Jock Garden

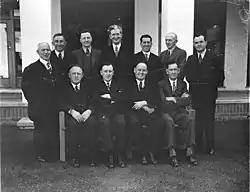
Lang Labor MPs in 1935 including Garden

In September 1926, Garden announced his resignation from the Communist Party and his intention to seek readmission to the ALP; he was not formally re-admitted to the ALP until January 1929. He remained active in the labour movement and was involved in the creation of the Australian Council of Trade Unions (ACTU) in 1927, being narrowly defeated by Charlie Crofts in the election to become its inaugural secretary. He also remained involved with Communist front organisations such as the Red International of Labor Unions and Pan-Pacific Trade Union Secretariat (PPTUS), and in 1927 was controversially denied a passport to attend a PPTUS conference in China by the Bruce–Page government.